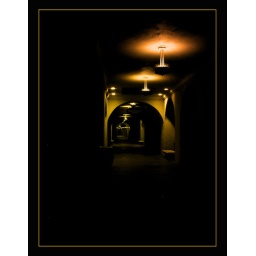
Late at night in Balboa Park walking down a long corridor with the lamp lights on.